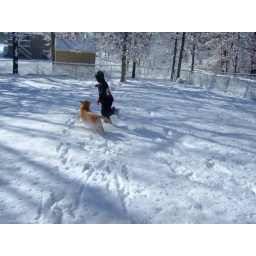
My brother and my dog running in the snow.